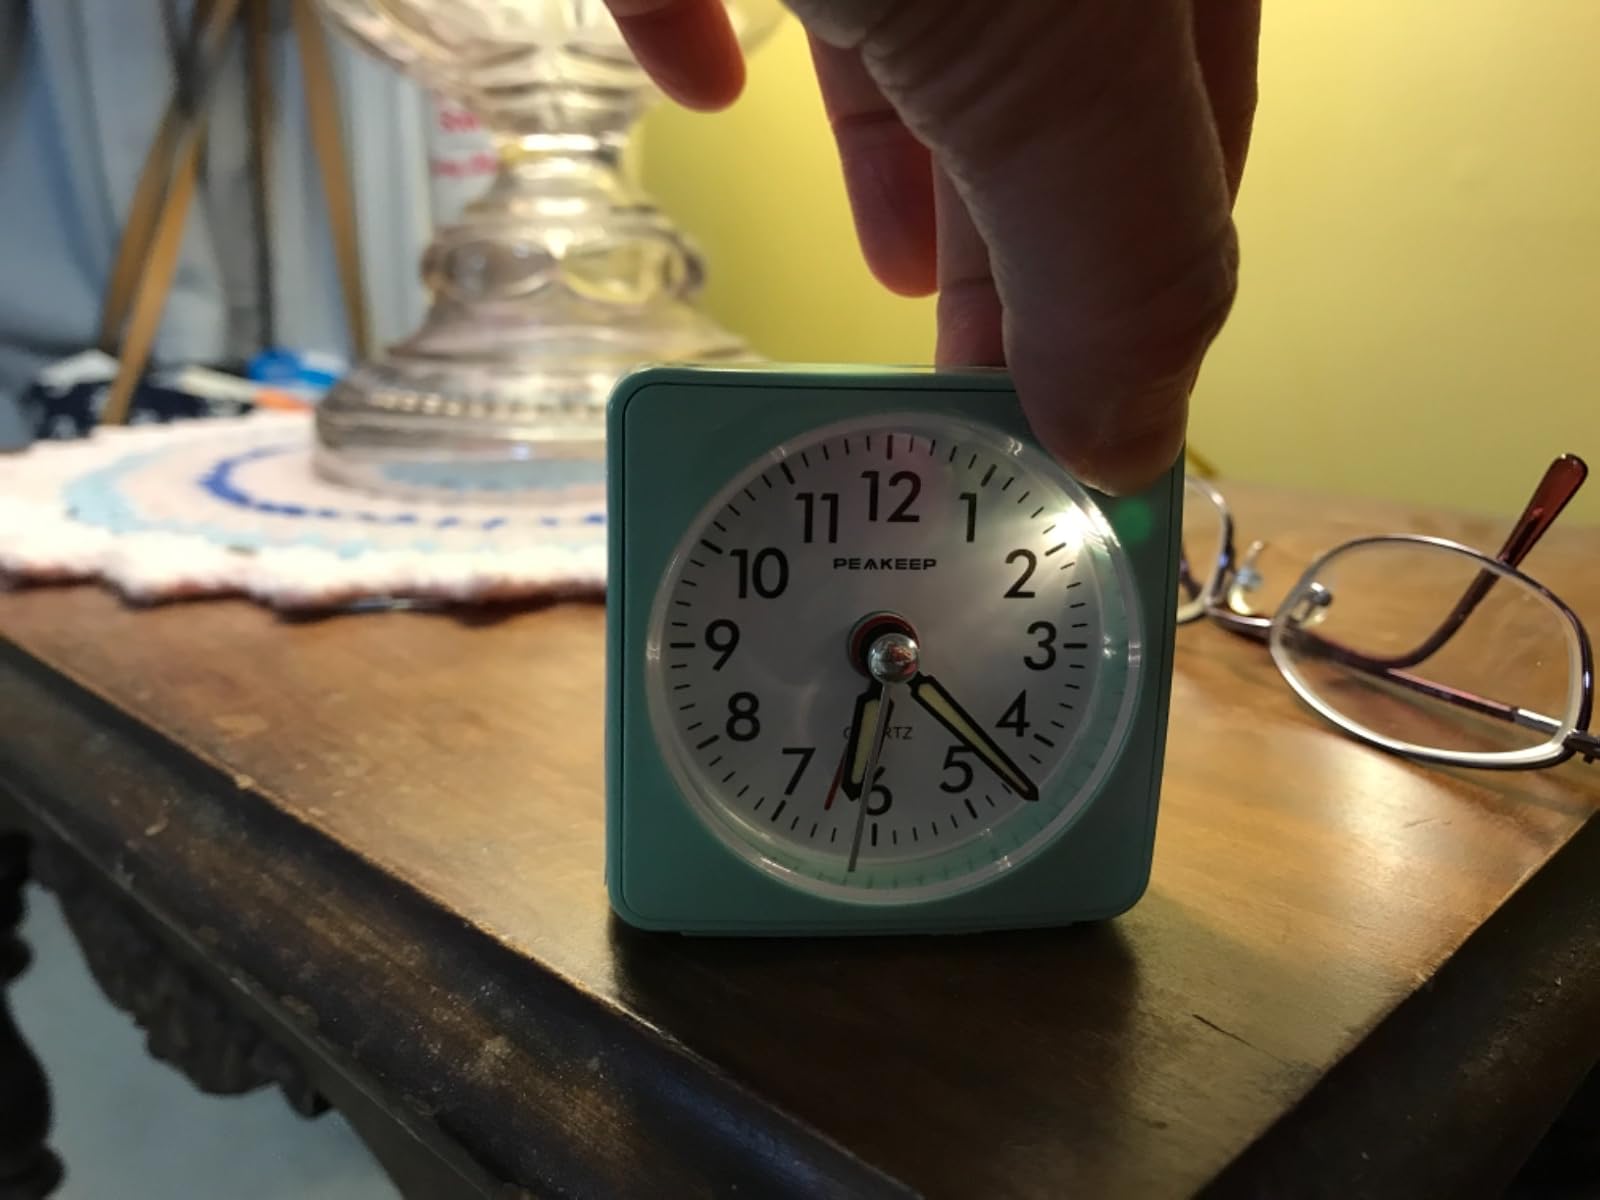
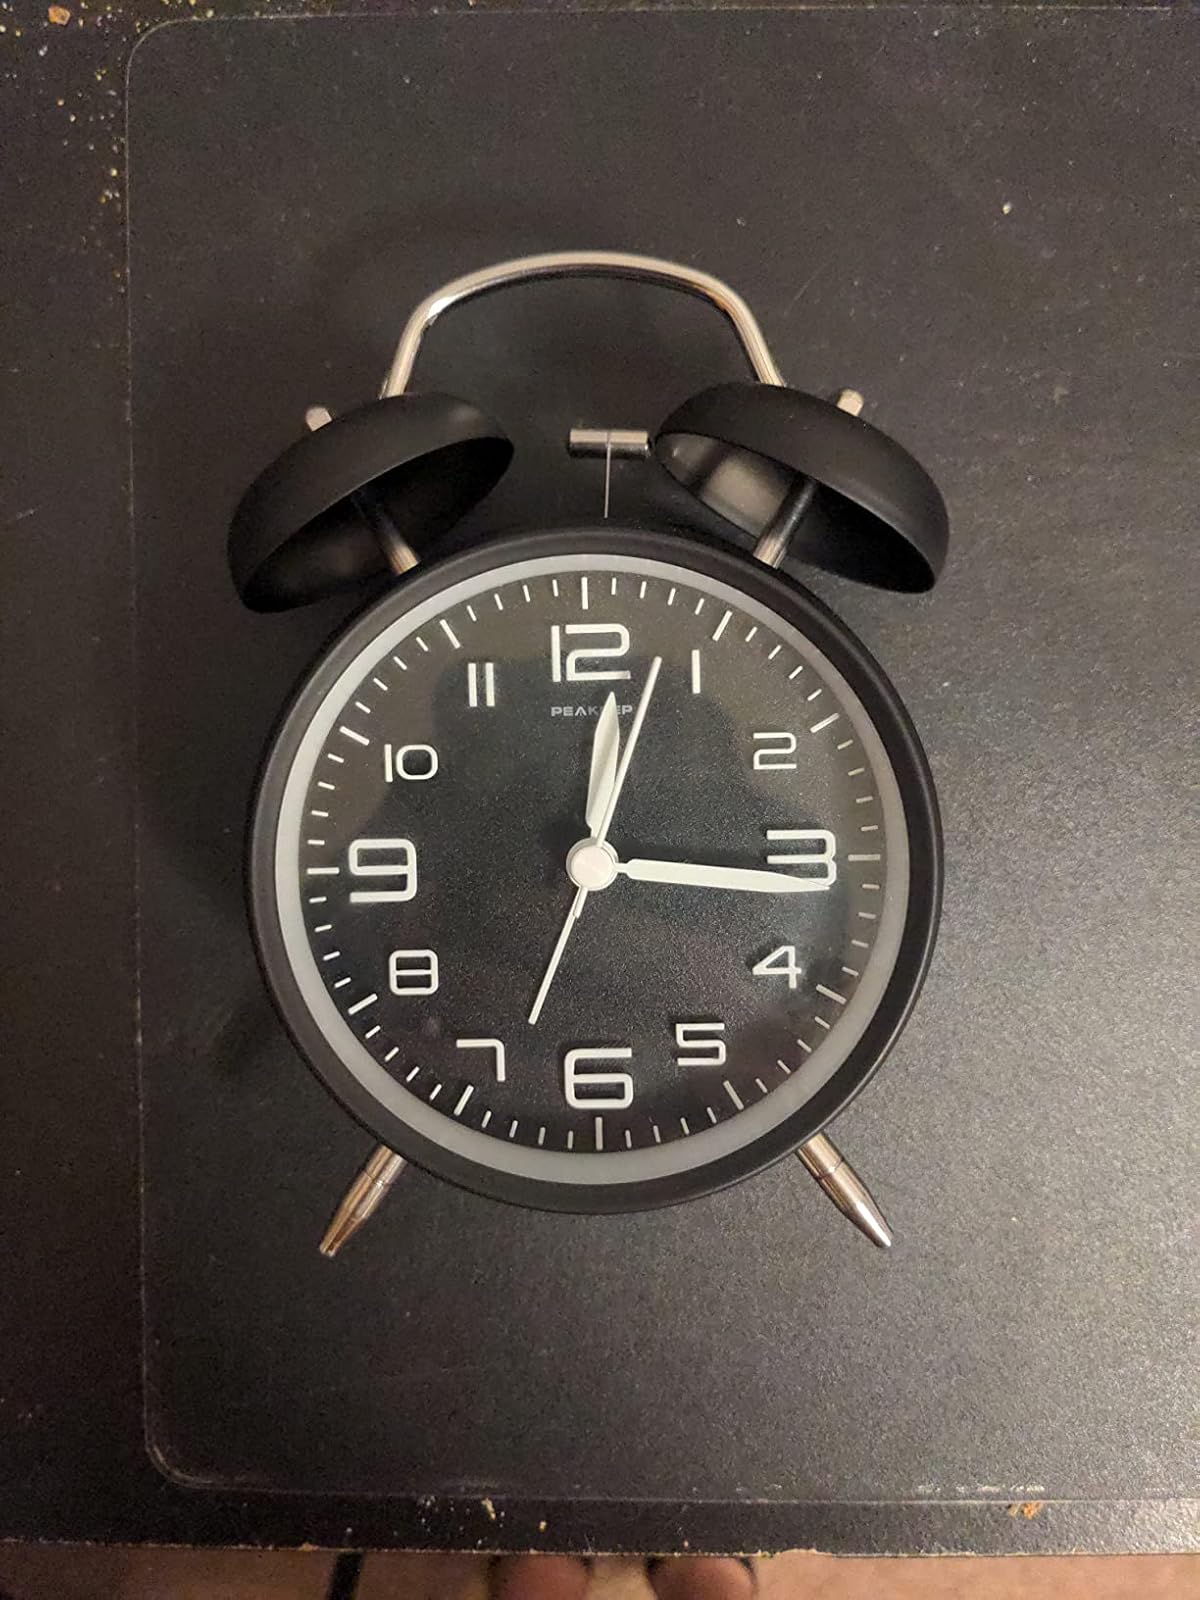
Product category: clock
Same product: no